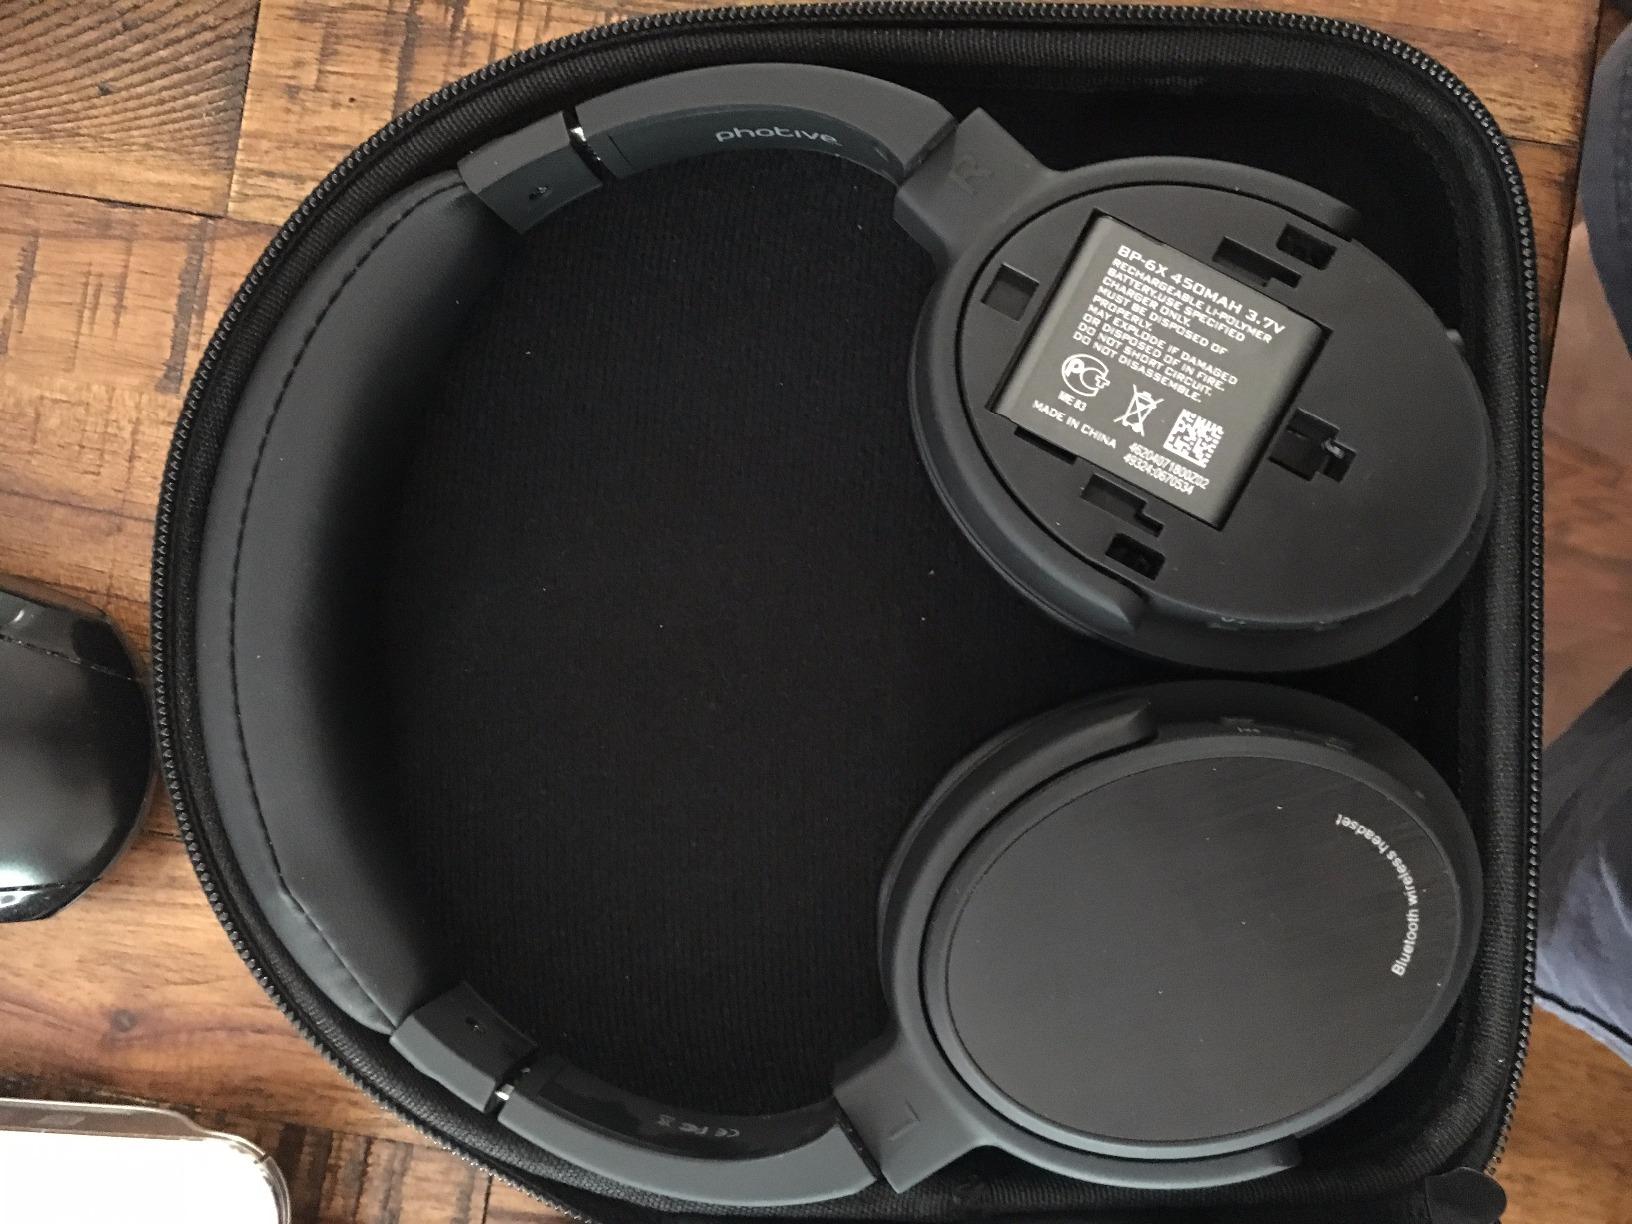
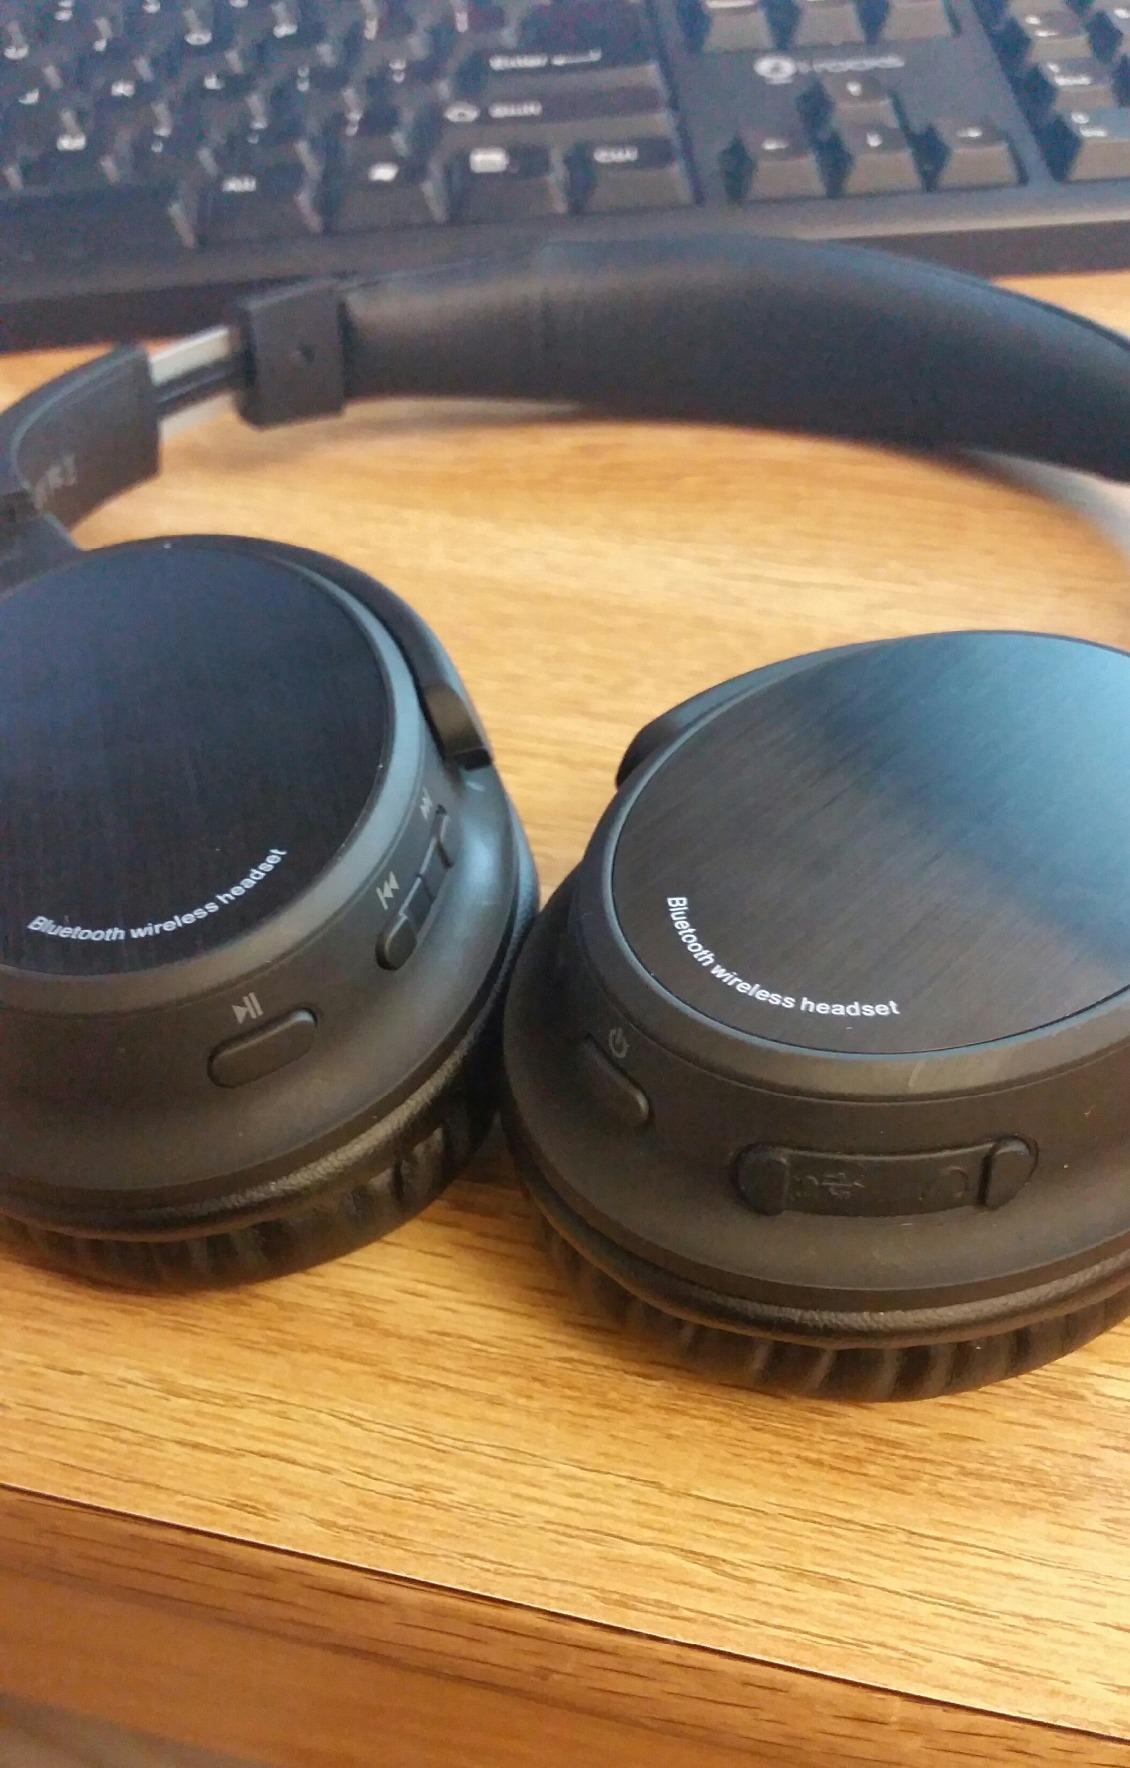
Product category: headphones
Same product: yes